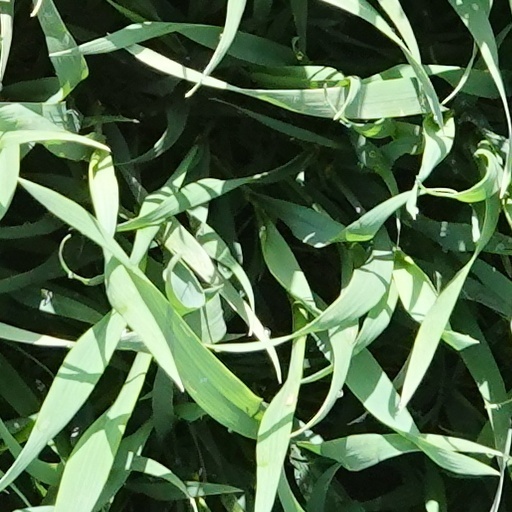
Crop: wheat